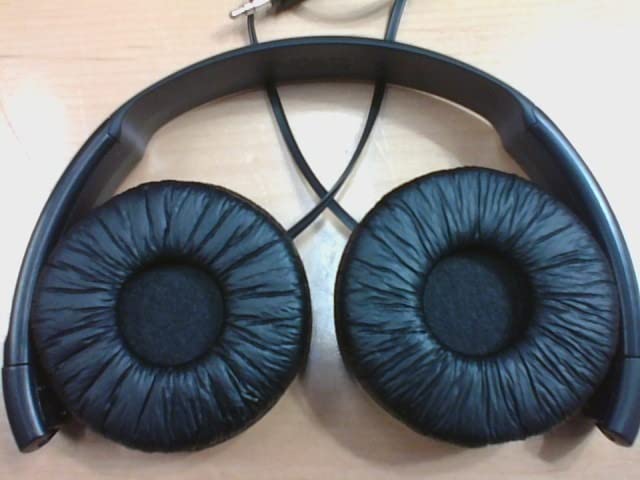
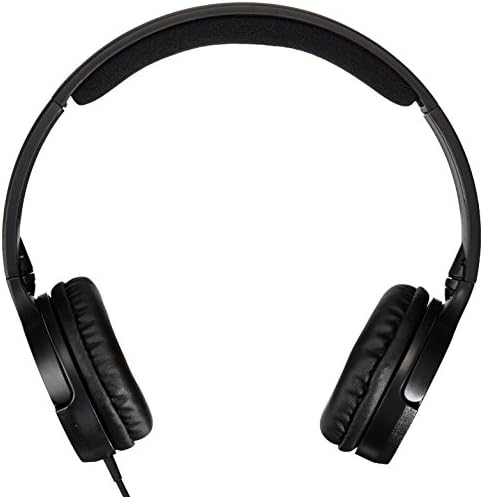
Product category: headphones
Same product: no